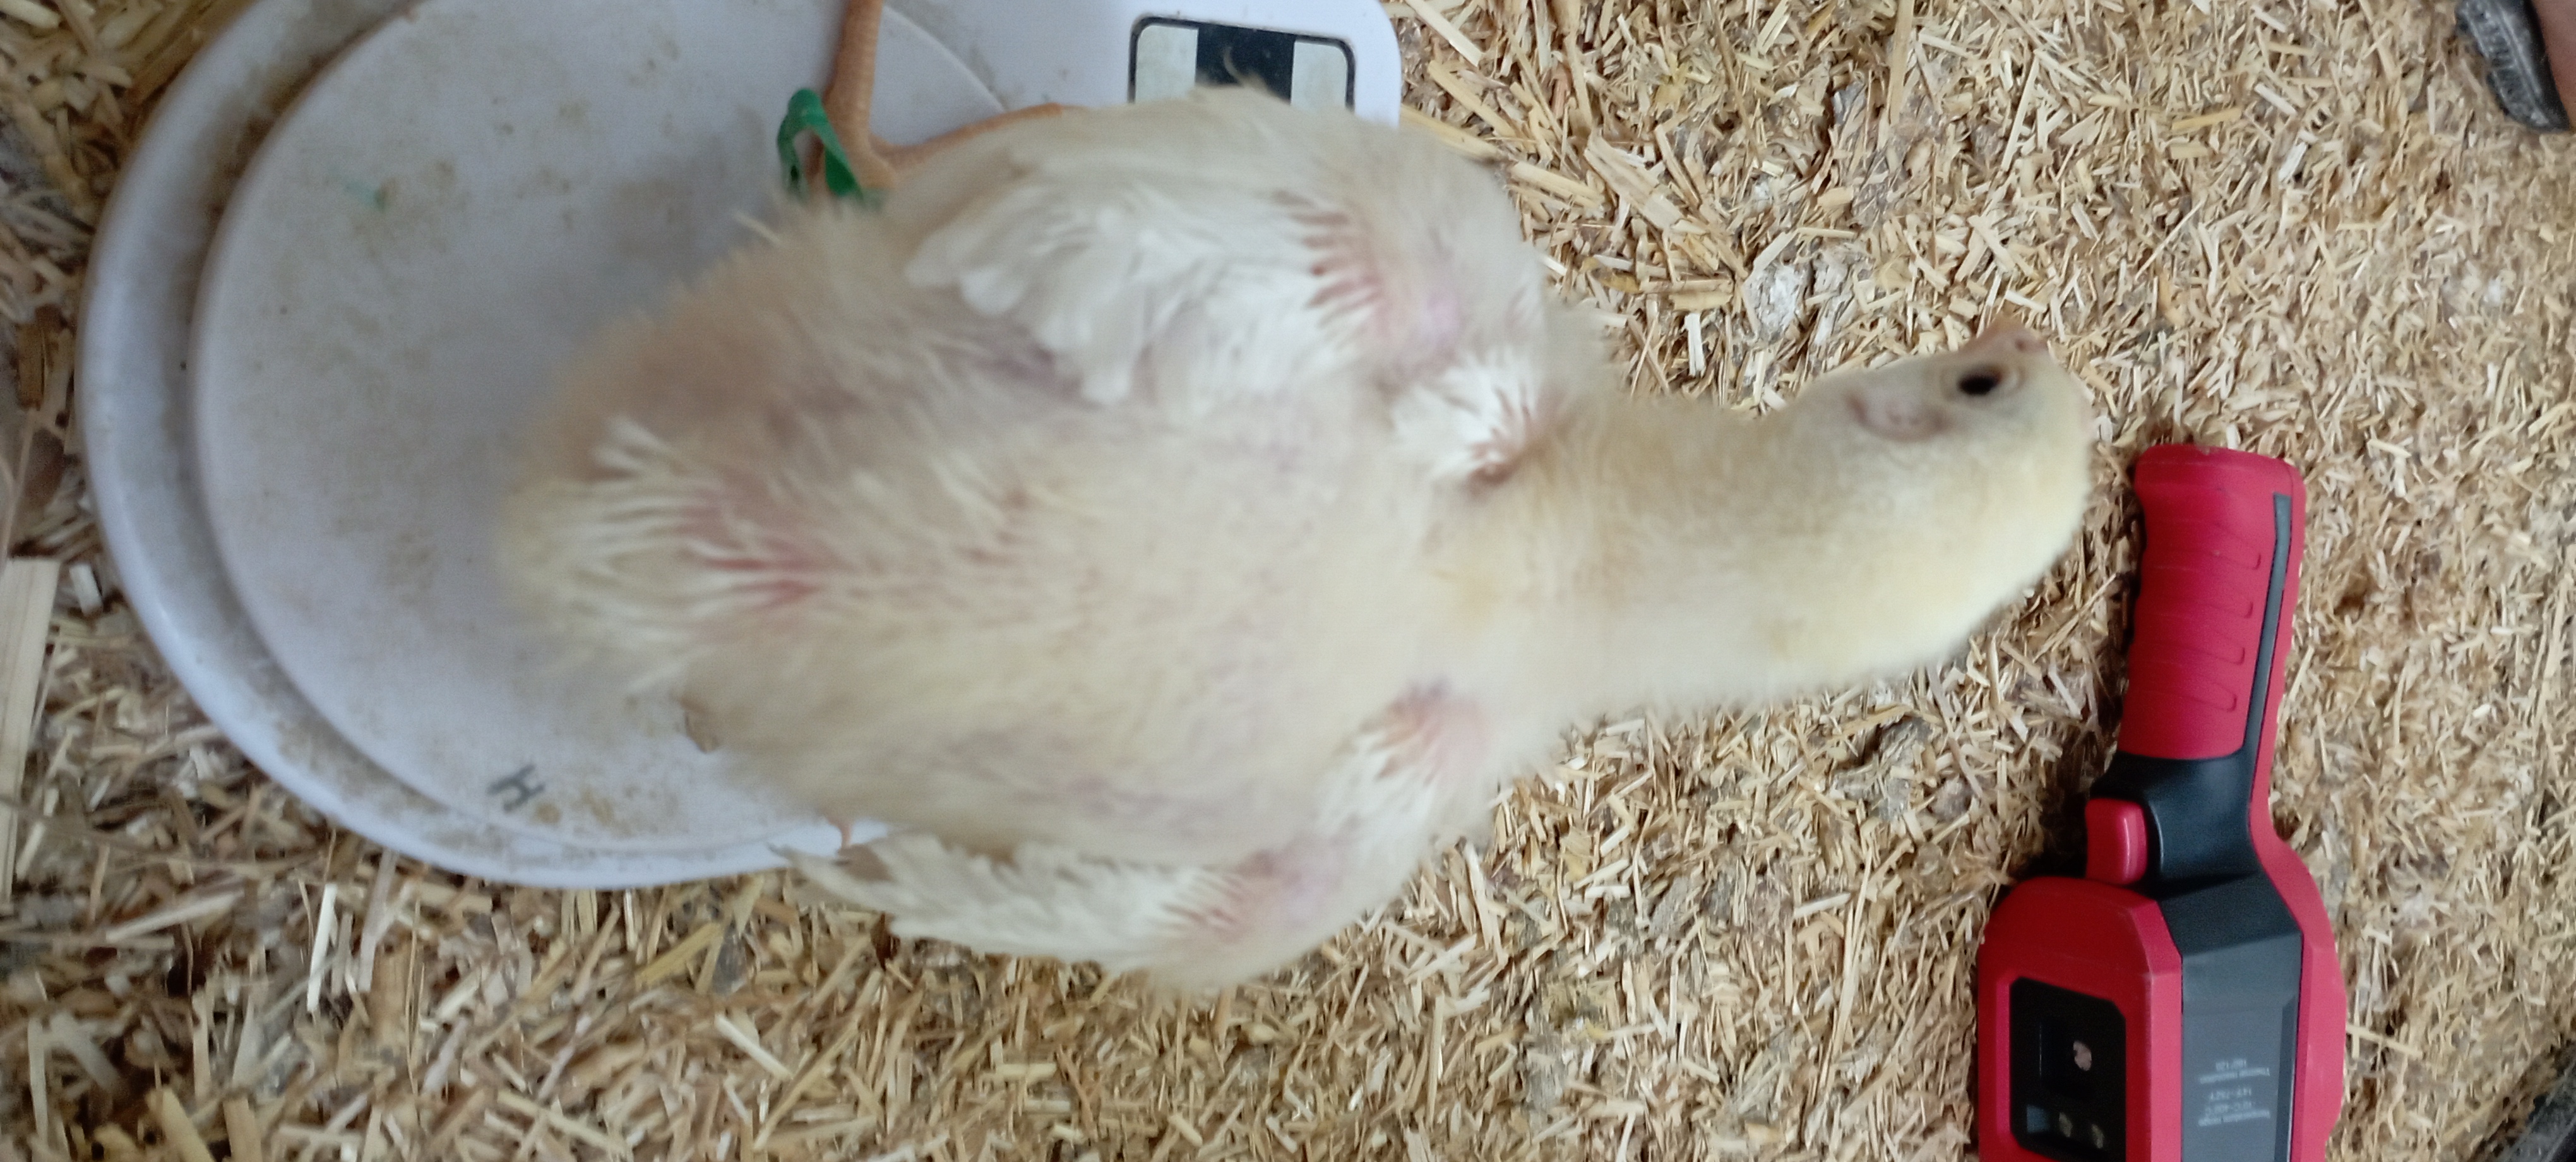
Weight: 542 g